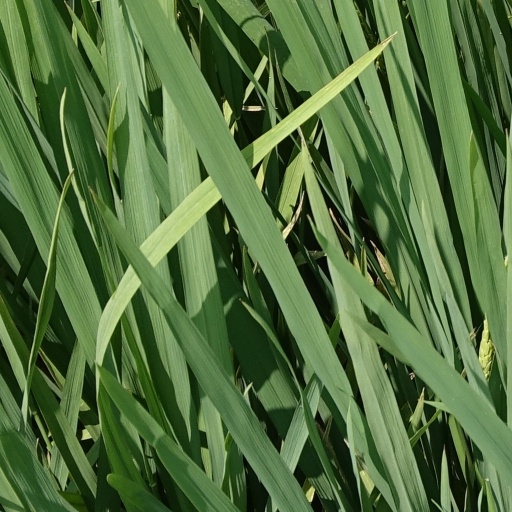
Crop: rice